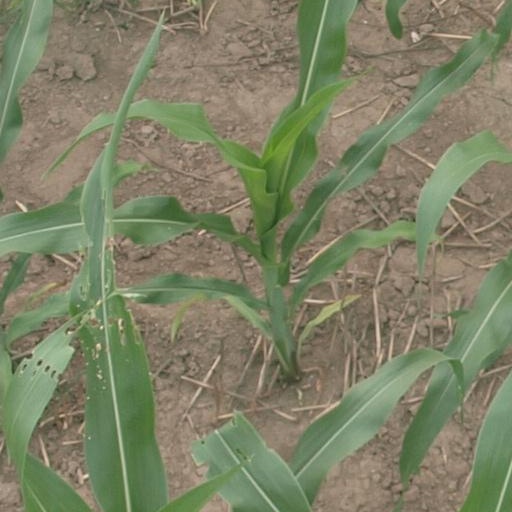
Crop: maize; corn